Bo Horvat

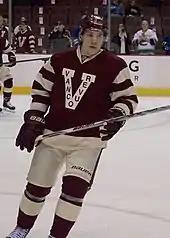
Horvat in March 2015, wearing the Canucks' Vancouver Millionaires jersey

Horvat made his NHL debut on November 4, 2014, against the Colorado Avalanche. Six games later, he scored his first NHL goal on November 20 against Frederik Andersen of the Anaheim Ducks. The following game, he registered his first three assists in a 4–1 win against the Chicago Blackhawks. On November 25, the Canucks announced that they would not be returning Horvat to the OHL despite his remaining year of junior eligibility. Despite Horvat's status as a highly anticipated prospect, Canucks head coach Willie Desjardins admitted later in the season he had not expected Horvat to compete for a roster spot. Starting the season on the third line with wingers Jannik Hansen and fellow rookie Ronalds Ķēniņš, Horvat earned bottom-six ice time for the first half of his first year with Vancouver before getting bumped up to the second line with Chris Higgins and Alexandre Burrows, averaging 12:15 minutes per game. In 68 games, Horvat scored 13 goals and 12 assists for 25 points. His season play earned him two fifth-place votes for the Calder Memorial Trophy, ranking him 11th among first-year players for the rookie of the year award. During the 2015 playoffs, he added a team-high four points in six games during the Canucks' first-round loss in six games to the Calgary Flames.